Monument to the Reconciliation

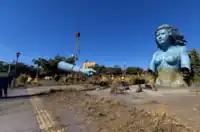
The demolition of the monument

On 4 June 2020, Salvadoran President Nayib Bukele ordered the Ministry of Public Works to demolish the Monument to the Reconciliation, stating that it was a "horrible monument". He clarified that while the monument would be demolished, the park it was located it would not be. An initial effort to demolish the monument was halted in December 2021 for unspecified reasons. The monument was demolished on 3 January 2024 by the Ministry of Public Works. Romeo Herrera, the minister of public works, stated that a new park would be built at the site the monument stood at.